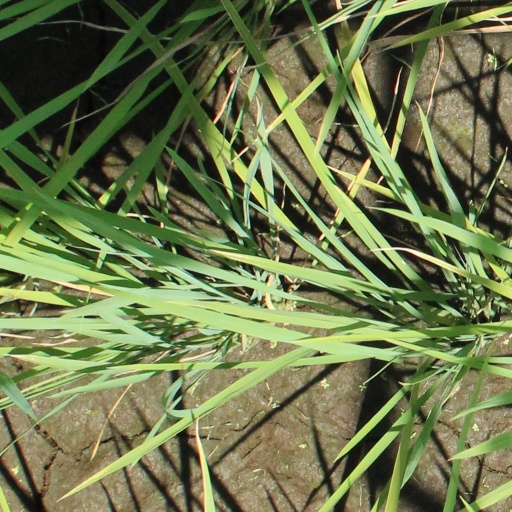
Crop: rice